Kevin Walsh (Australian rules footballer)

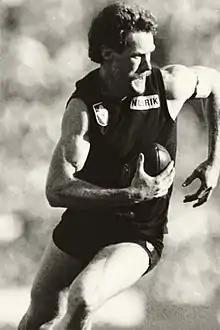
Walsh for Essendon in the 1980s

Kevin Walsh (born 9 February 1962) is a former Australian rules footballer who played with Essendon in the VFL during the 1980s.